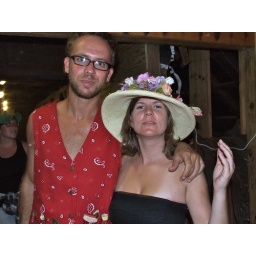
Toubab Krewe "Cluck Old Hen" video shoot in the barn at Warren Wilson College